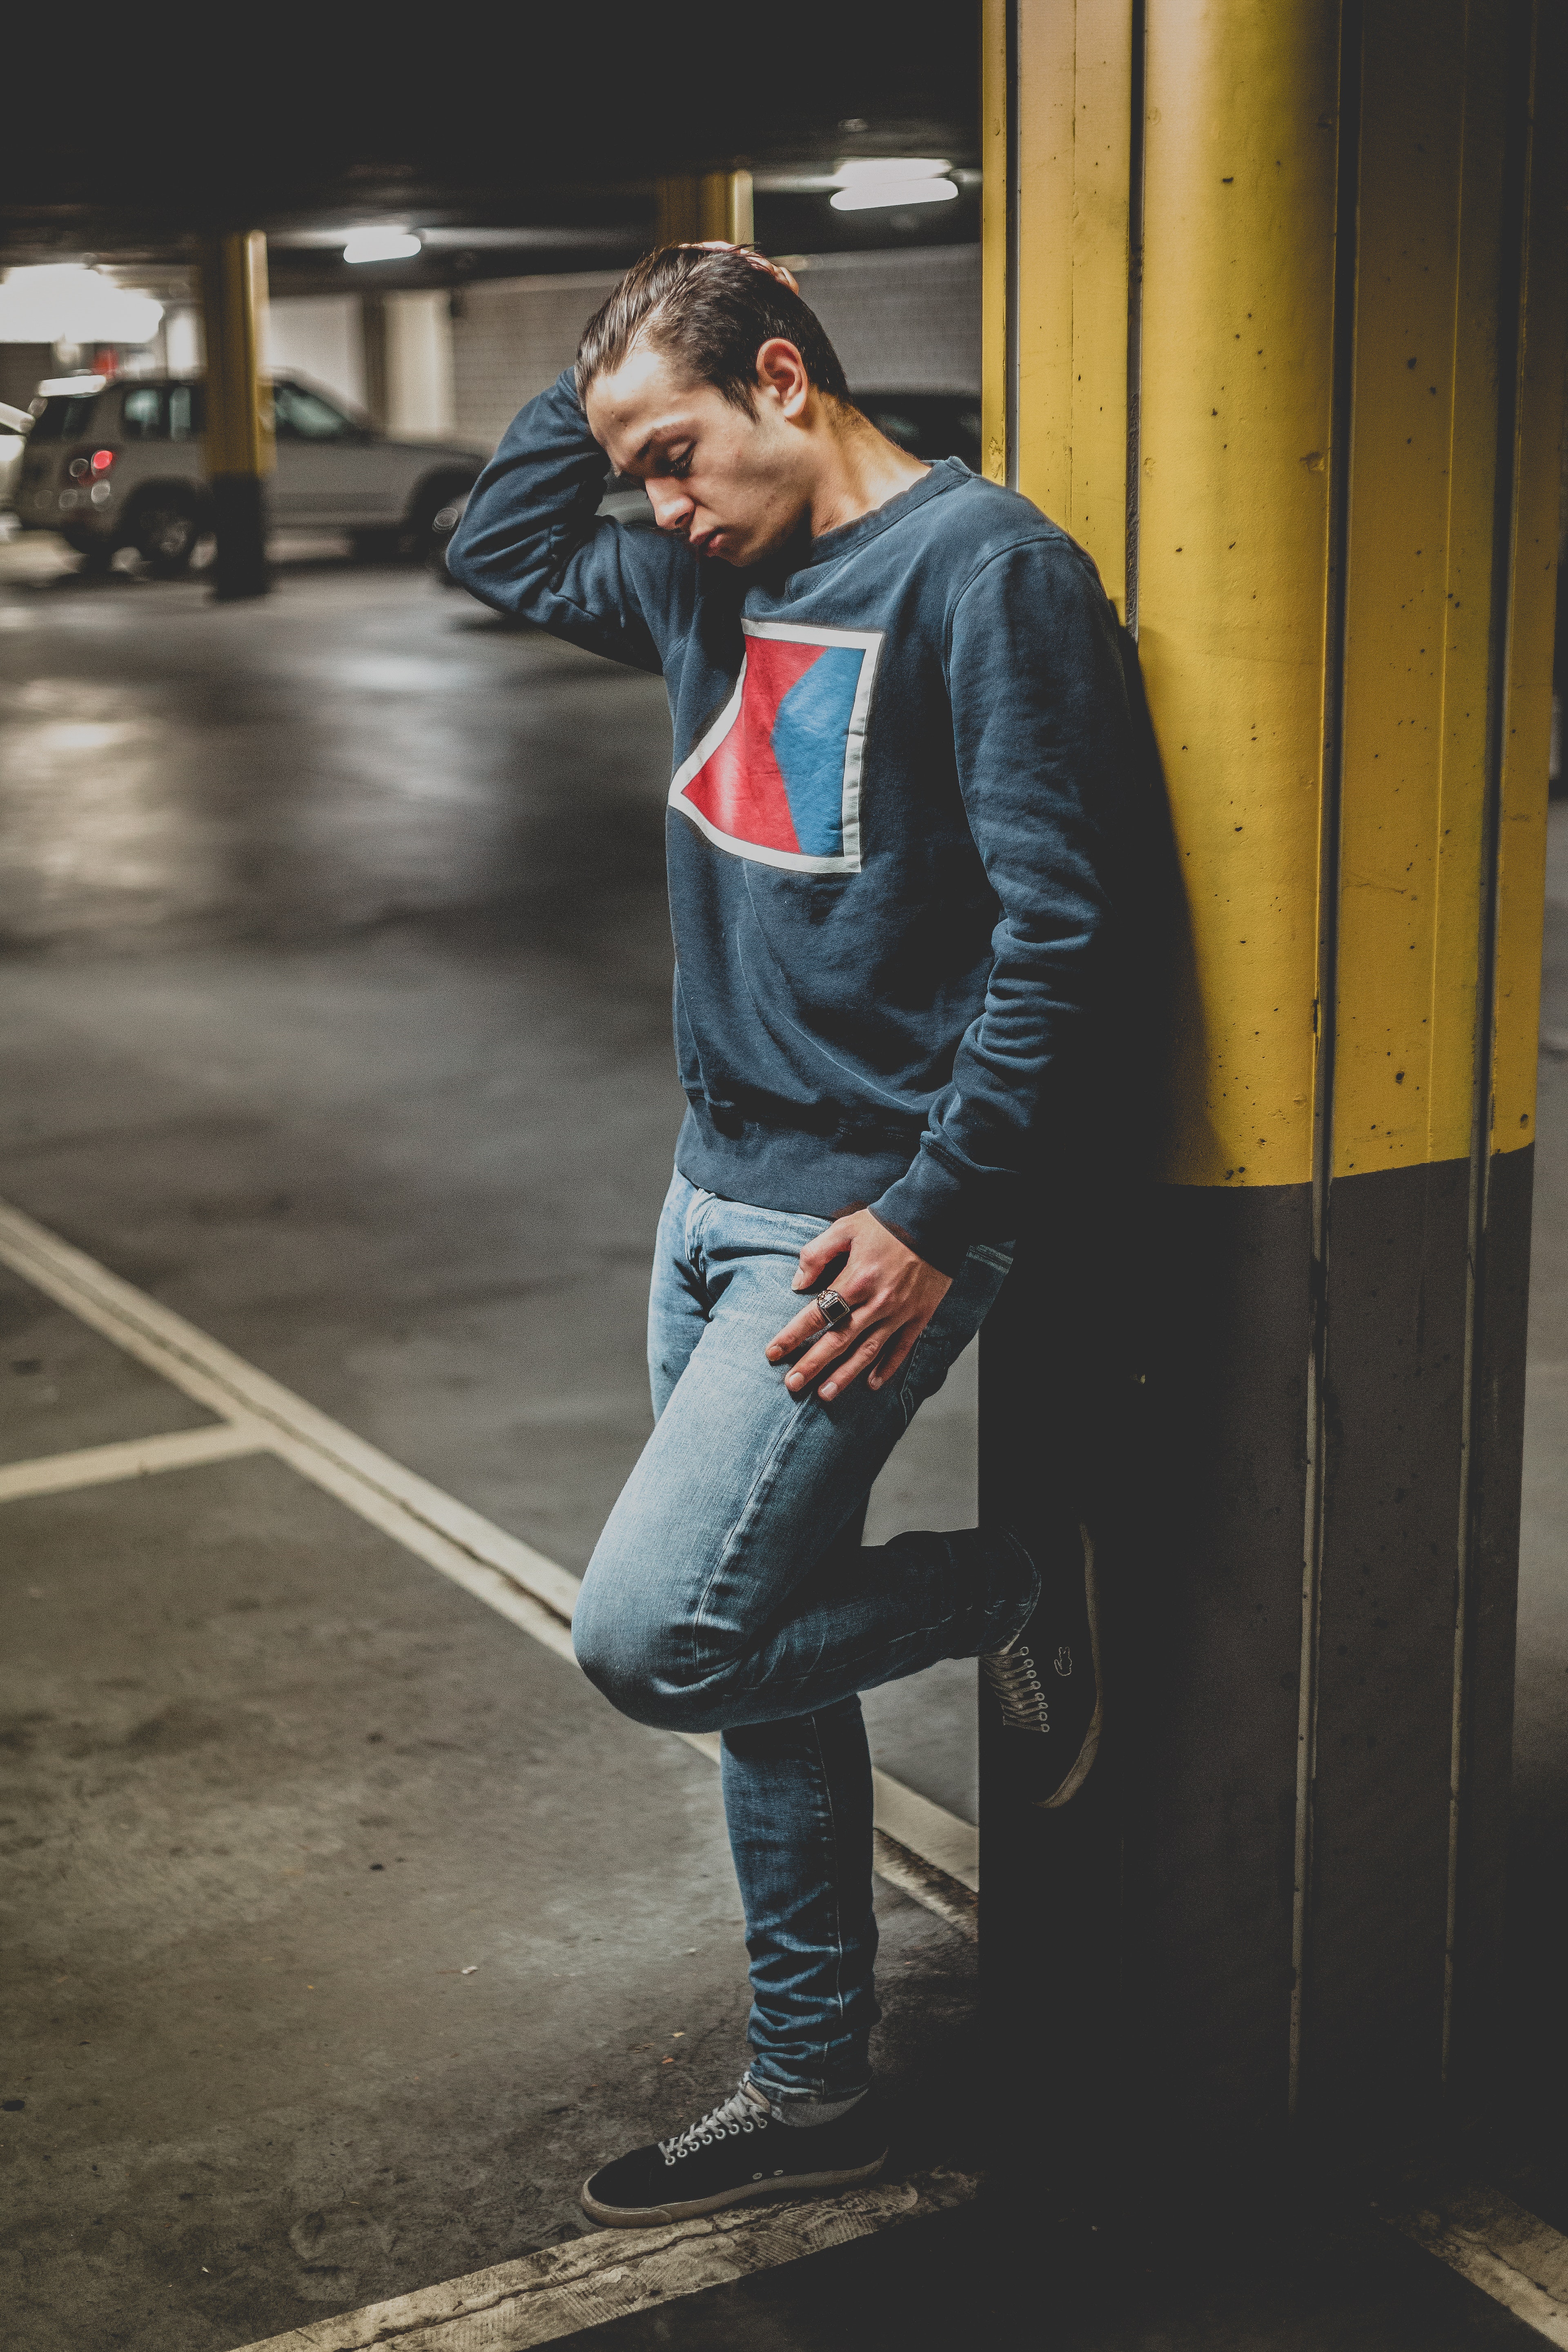
denim, jeans, blue, standing, yellow, cool, eyewear, fashion, jacket, street fashion, glasses, textile, human, photography, outerwear, sunglasses, t shirt, leather, trousers, photo shoot, leather jacket, street, top, vision care, model, style, shoe, beard